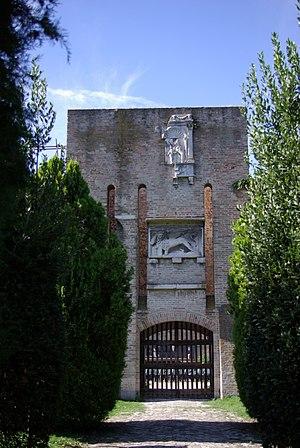
Marino di Marco Cedrino ou Marino Cedrini, ou encore Marinus Marci Cedrini, est un sculpteur et architecte italien d’origine vénitienne actif au XVᵉ siècle.